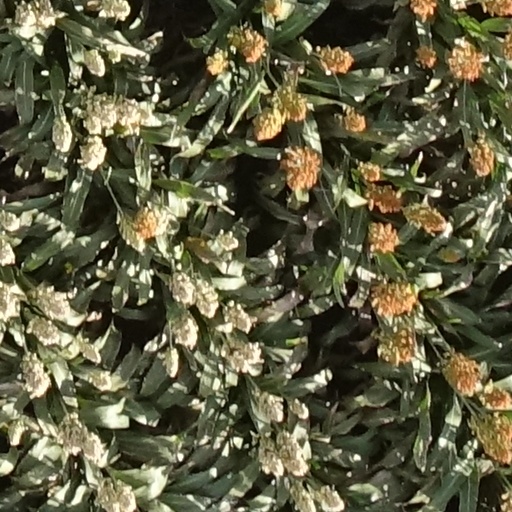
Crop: sorghum